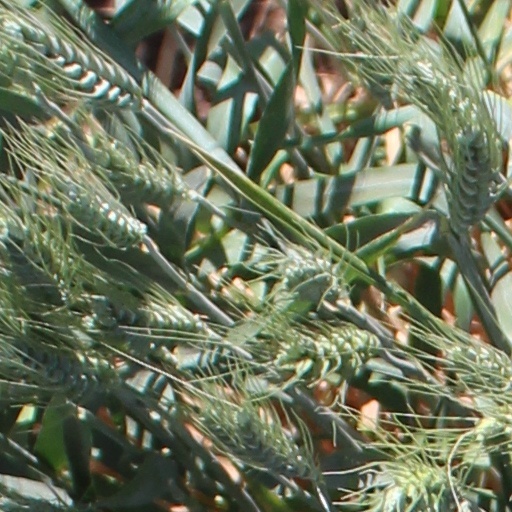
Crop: wheat